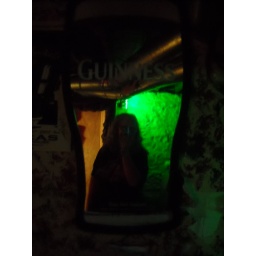
mirror in basement bar